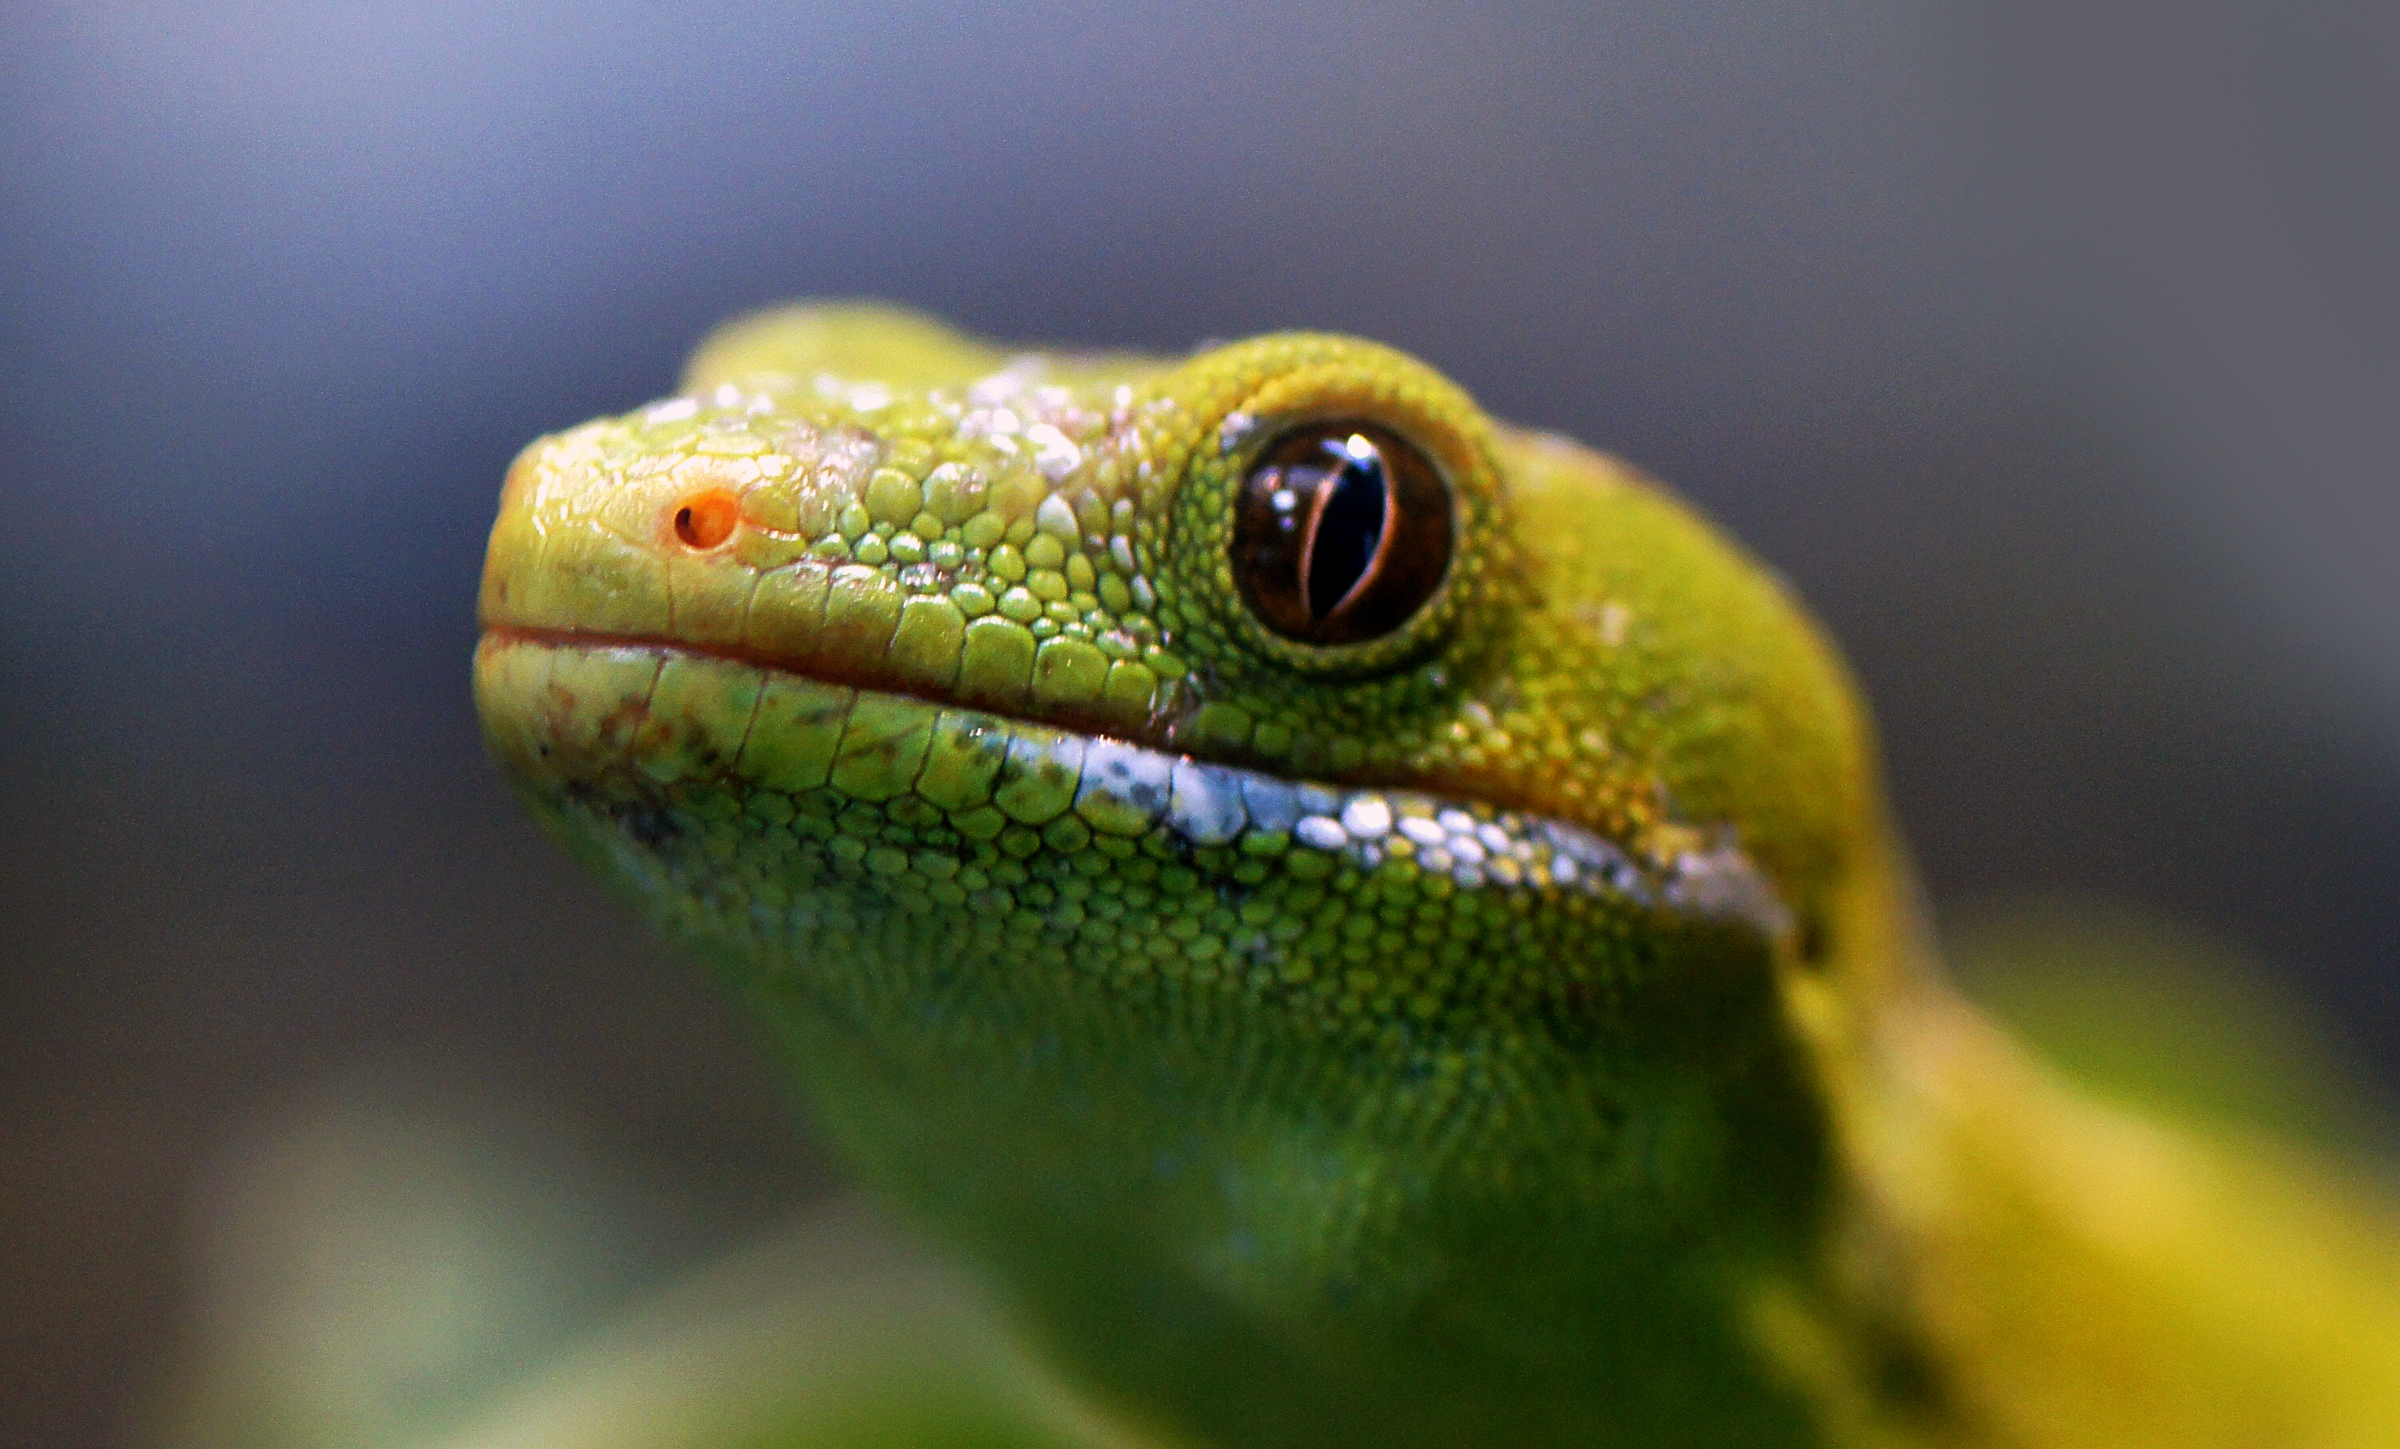
nature, photography, wildlife, green, reptile, yellow, fauna, lizard, green lizard, gecko, close up, vertebrate, sonydslra580, northlandgreengecko, macro photography, lacerta, dactyloidae, scaled reptile, lacertidae, african chameleon